Dave Rayner

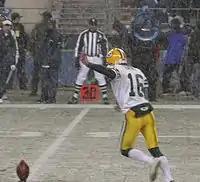
Dave Rayner, as a member of the Packers, kicks off during a Monday Night Football game in 2006.

Rayner was then signed by the Green Bay Packers on April 6, 2006. After Billy Cundiff was released, Rayner became the Packers' full-time kicker for the 2006 season.